The Lovers (2013 film)

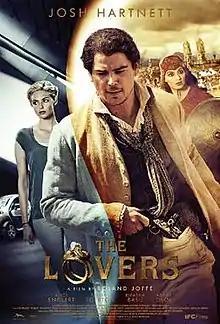
Theatrical release poster

The Lovers (previously known as Singularity, released in the UK as Time Traveller and in Belgium under the French title La Prophétie de l'anneau) is a 2013 Belgian romance time travel adventure film written and directed by Roland Joffé from a story by Ajey Jhankar. The film stars Josh Hartnett, Indian actress Bipasha Basu in her only foreign film to date, Alice Englert, Tamsin Egerton and Abhay Deol in lead roles. The film is the tale of an impossible romance set against the backdrop of the first Anglo-Maratha war across two time periods and continents and centred on four characters—a British officer in 18th century British India, the Indian woman he falls deeply in love with, and a 21st-century American marine archeologist and his wife.